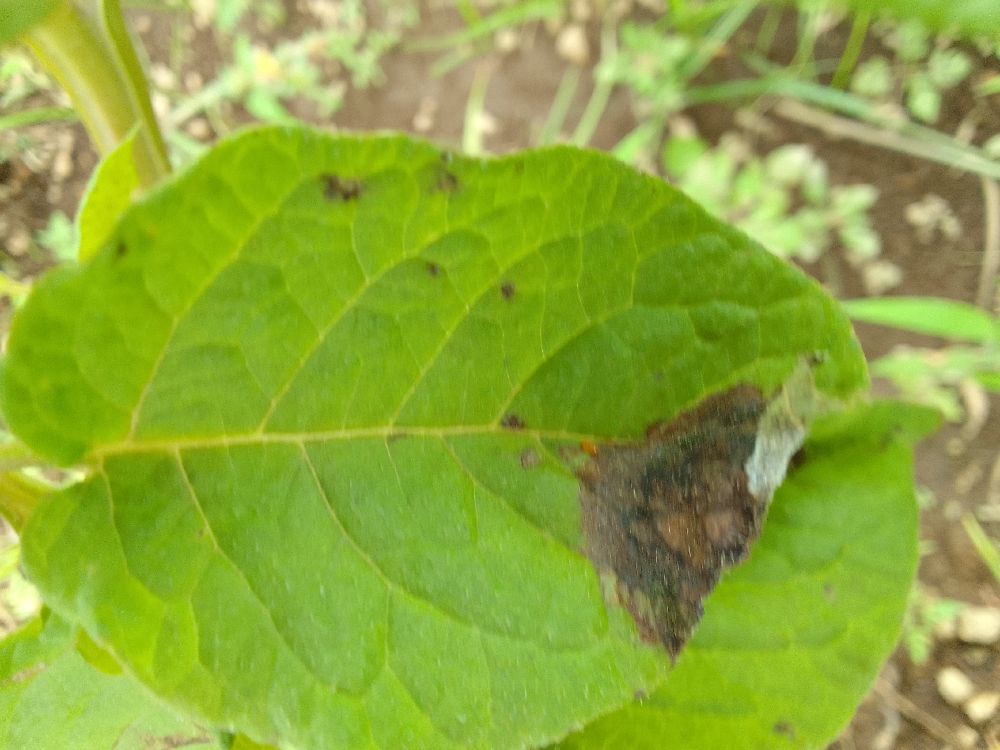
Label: Late blight